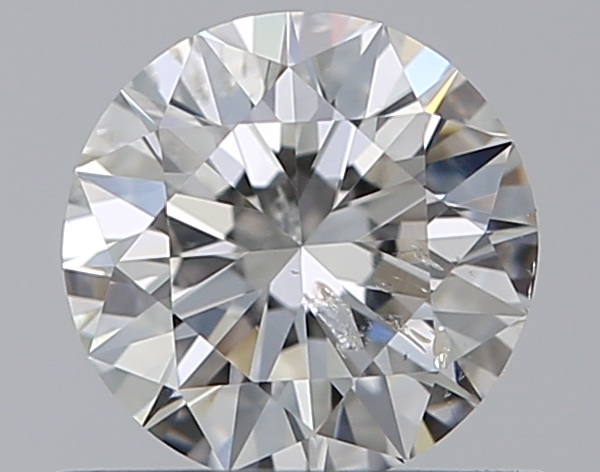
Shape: round
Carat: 0.5
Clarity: I1
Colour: H
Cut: EX
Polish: EX
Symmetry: VG
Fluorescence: N
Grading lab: GIA
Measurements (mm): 5.08 x 5.11 x 3.15